Cerastium arvense

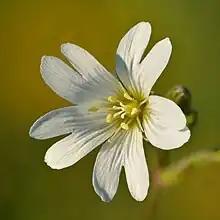
The five white petals are long, deeply bilobate with round tips. At the center are ten yellow stamens and five styles.

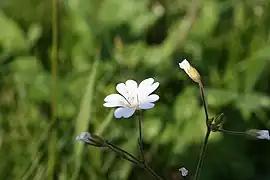
Batiscan River banks Quebec, Canada

"Cerastium arvense" is a perennial herb growing up to tall. It takes the form of a mat, clump, creeper, or upright flower, and may grow from a taproot or tangled system of rhizomes. It is usually somewhat hairy in texture, often with glandular hairs. The leaves are linear, lance-shaped, or oblong, and a few centimeters in length. The inflorescence may consist of a single flower to a dense cluster of many. The flower has five white petals, each with two lobes, and five hairy green sepals at the base. The fruit is a capsule up to long with ten tiny teeth at the tip, which contains several brown seeds.